Question: Please indicate a possible affordance area of the bed that can be used for sleeping
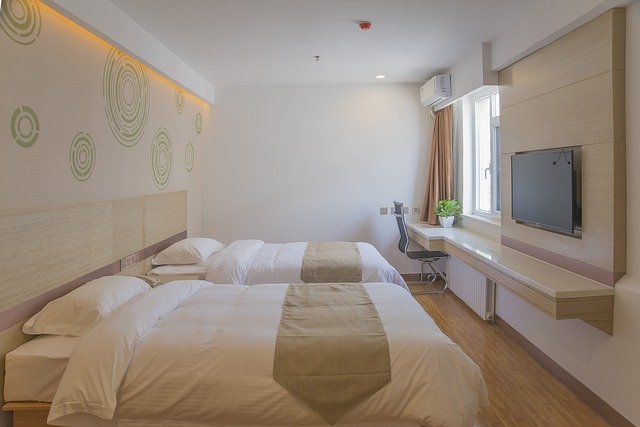
Answer: [28.5, 281, 448.5, 364]